Niayesh Tunnel

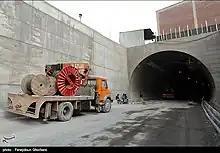
Tunnel

The Niayesh Tunnel Project is a road traffic tunnel in the north of Tehran, Iran. The Niayesh tunnel has two parallel roads that are within of each other for most of the route. Traffic in the north tunnel flows from east to west. In the south tunnel it flows from west to east.